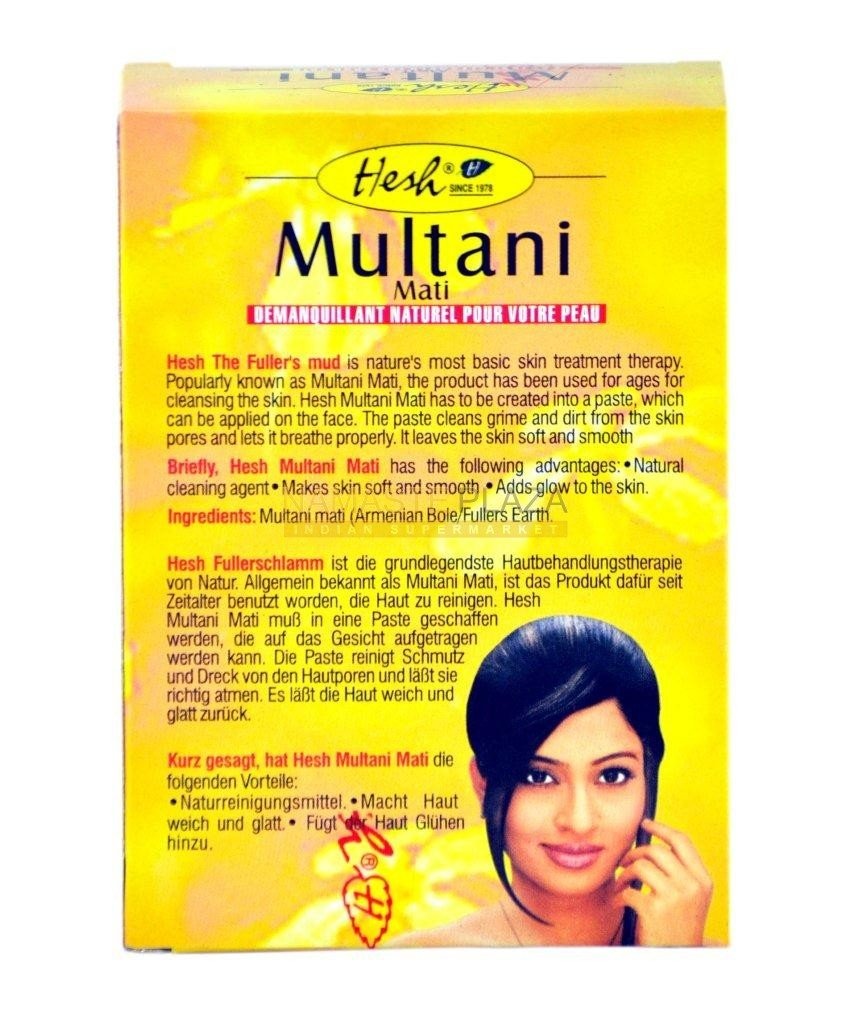
Item Name: Hesh Pharma 100% Natural Herb Powder 100gm (3.5oz) (MULTANI MATI, 10 PACK)
Product Description: Hesh The Fuller's Mud is a Gift of Nature. It is a natural mud which can be used for skincare by applying on the face. It has to be created into a paste, which can be applied on the face. Besides Multani Mati can also be used in combination with other herbal powders like Rose Petal powder, Orange Peel Powder, Sandalwood powder to make your own face packs. Pure, Natural & Safe
Value: 10.0
Unit: Count

Price: 5.99